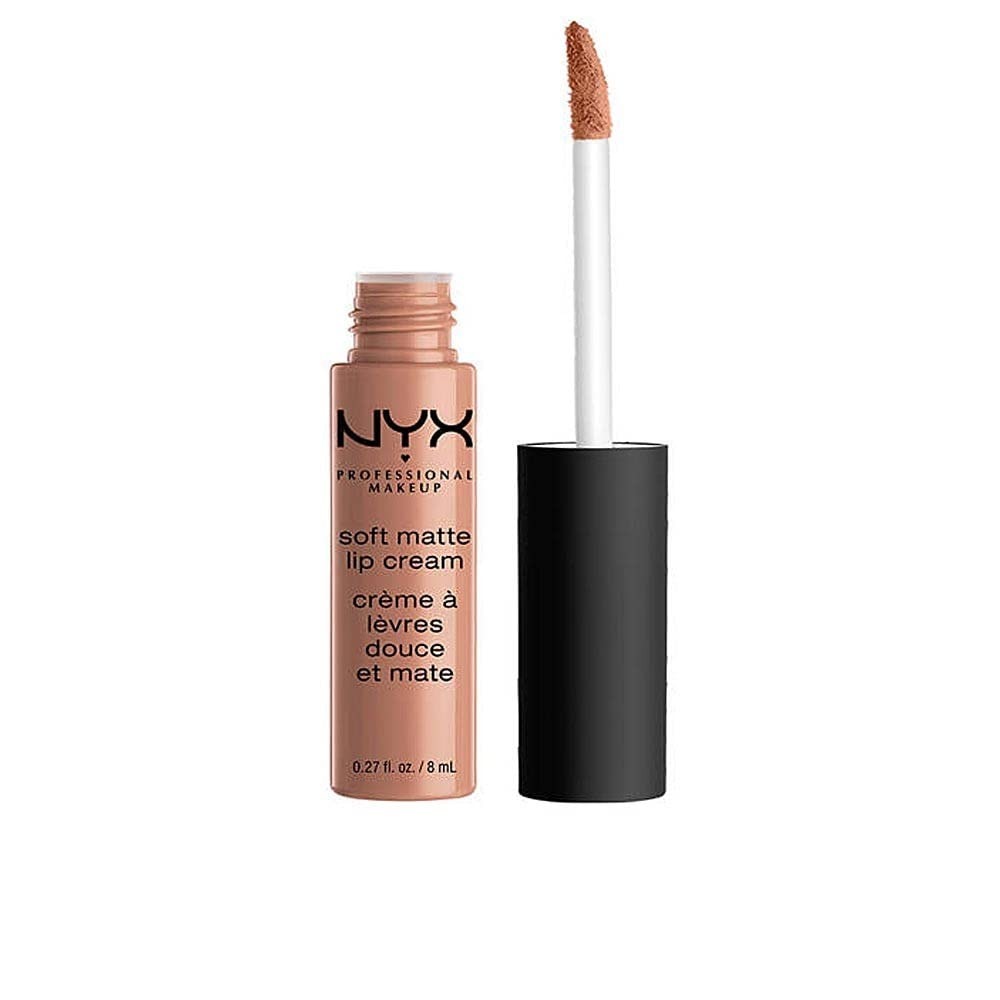
Item Name: NYX PROFESSIONAL MAKEUP Soft Matte Lip Cream, Lightweight Liquid Lipstick - London (Mid-Tone Beige)
Bullet Point 1: Soft Matte Lip Cream: Creamy soft matte coverage that never feels dry, in matte nudes and red lipstick shades inspired by world cities; Slide on a Soft Matte Lip Cream and instantly transport yourself
Bullet Point 2: Lip Stain Color: Swipe this plush, creamy lightweight matte lipstick on the center of your lips and blend out with your finger or brush for a lip tint look that sets to a smooth matte finish
Bullet Point 3: Lip Products for the Perfect Pout: Doll your lips in creamy, long lasting perfection; Try our complete line of lip makeup including liquid lipstick, lip gloss, lip cream, lip liner and butter gloss
Bullet Point 4: Cruelty Free Cosmetics: We believe animals belong in our arms, not in a lab; All of our makeup is certified and acknowledged by PETA as a cruelty free brand; We don't test any of our products on animals
Bullet Point 5: Discover NYX Professional Makeup: Try all of our professional makeup products today from eyeshadow, eyeliner, and false lashes to liquid lipstick, lip gloss, primer, concealer, setting sprays and eyebrow makeup
Value: 0.27
Unit: Fl Oz

Price: 6.995